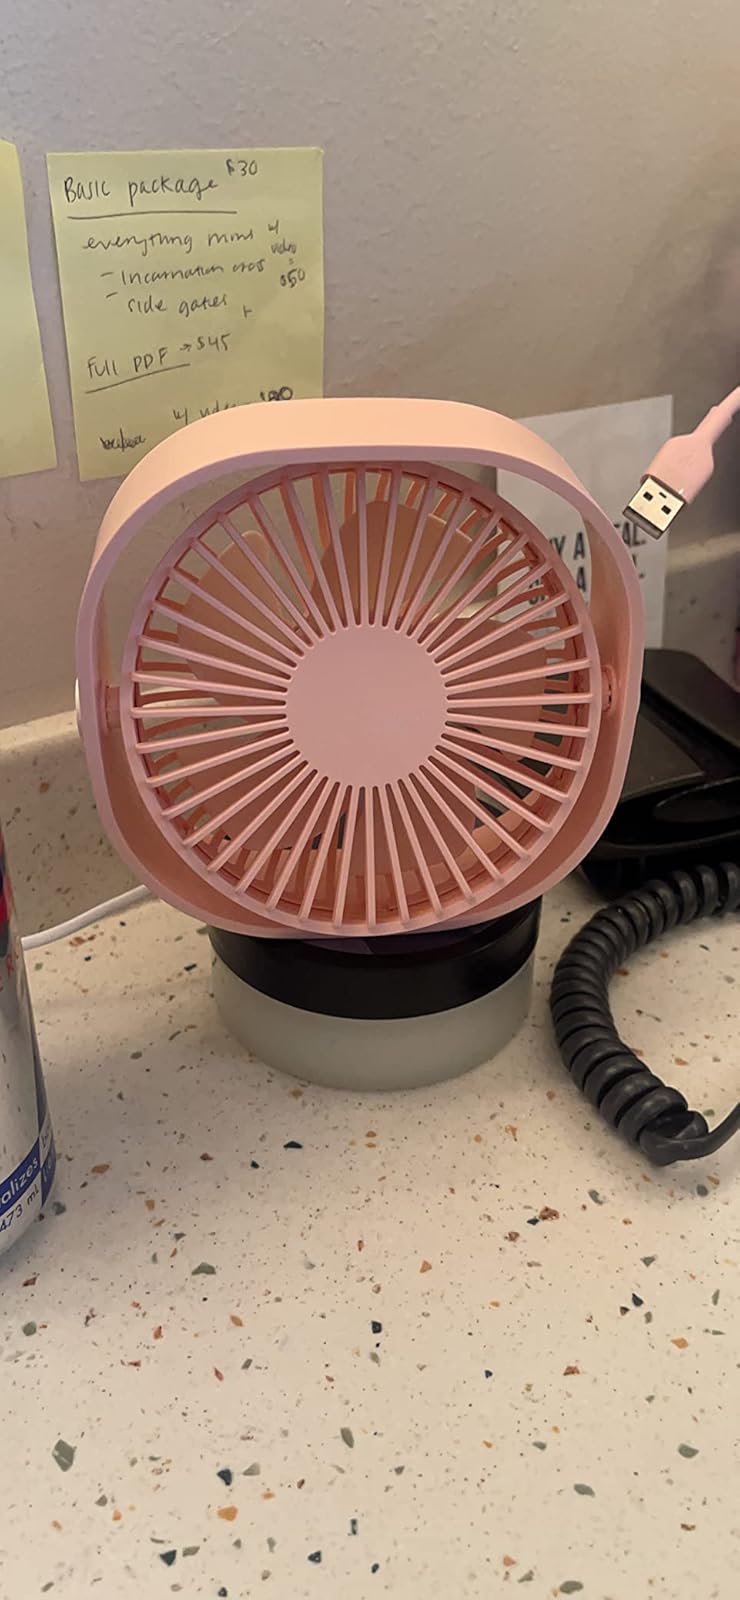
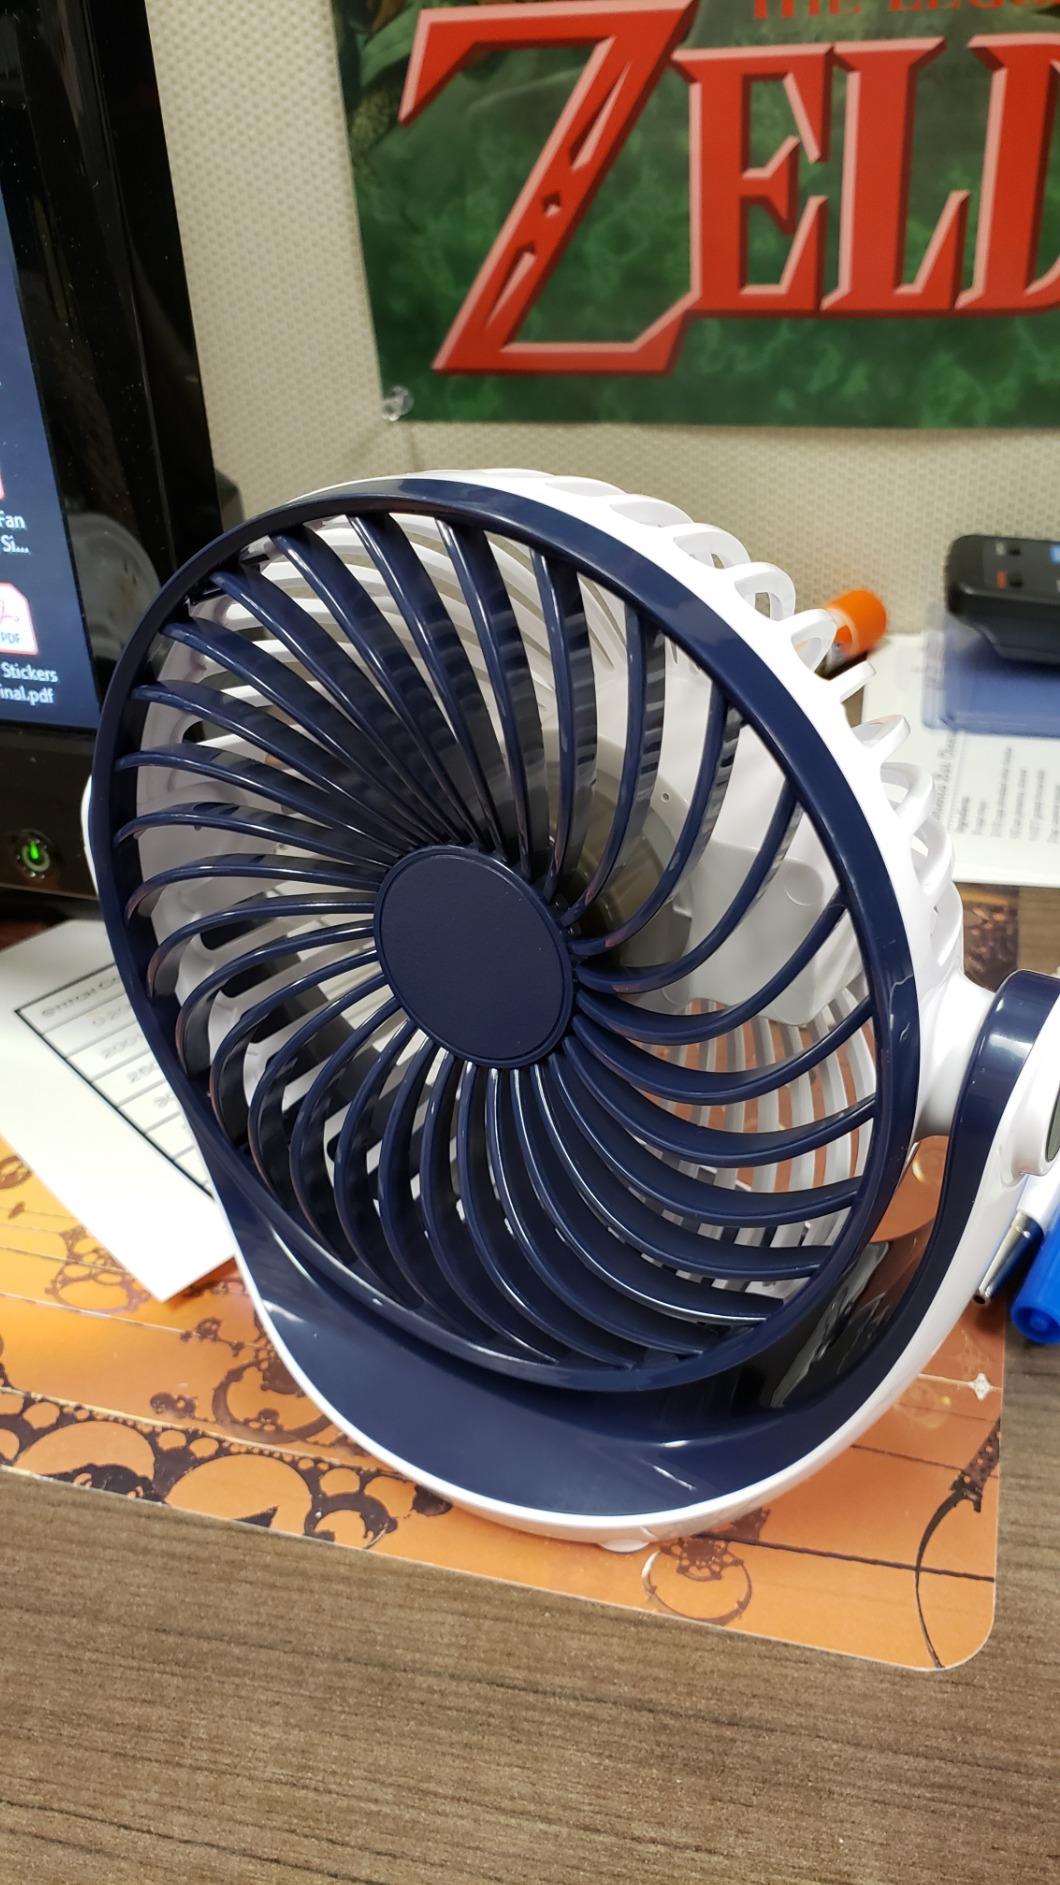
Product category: fan
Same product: no